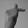
ASL letter: T